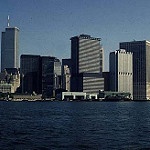
Scene: Outdoor